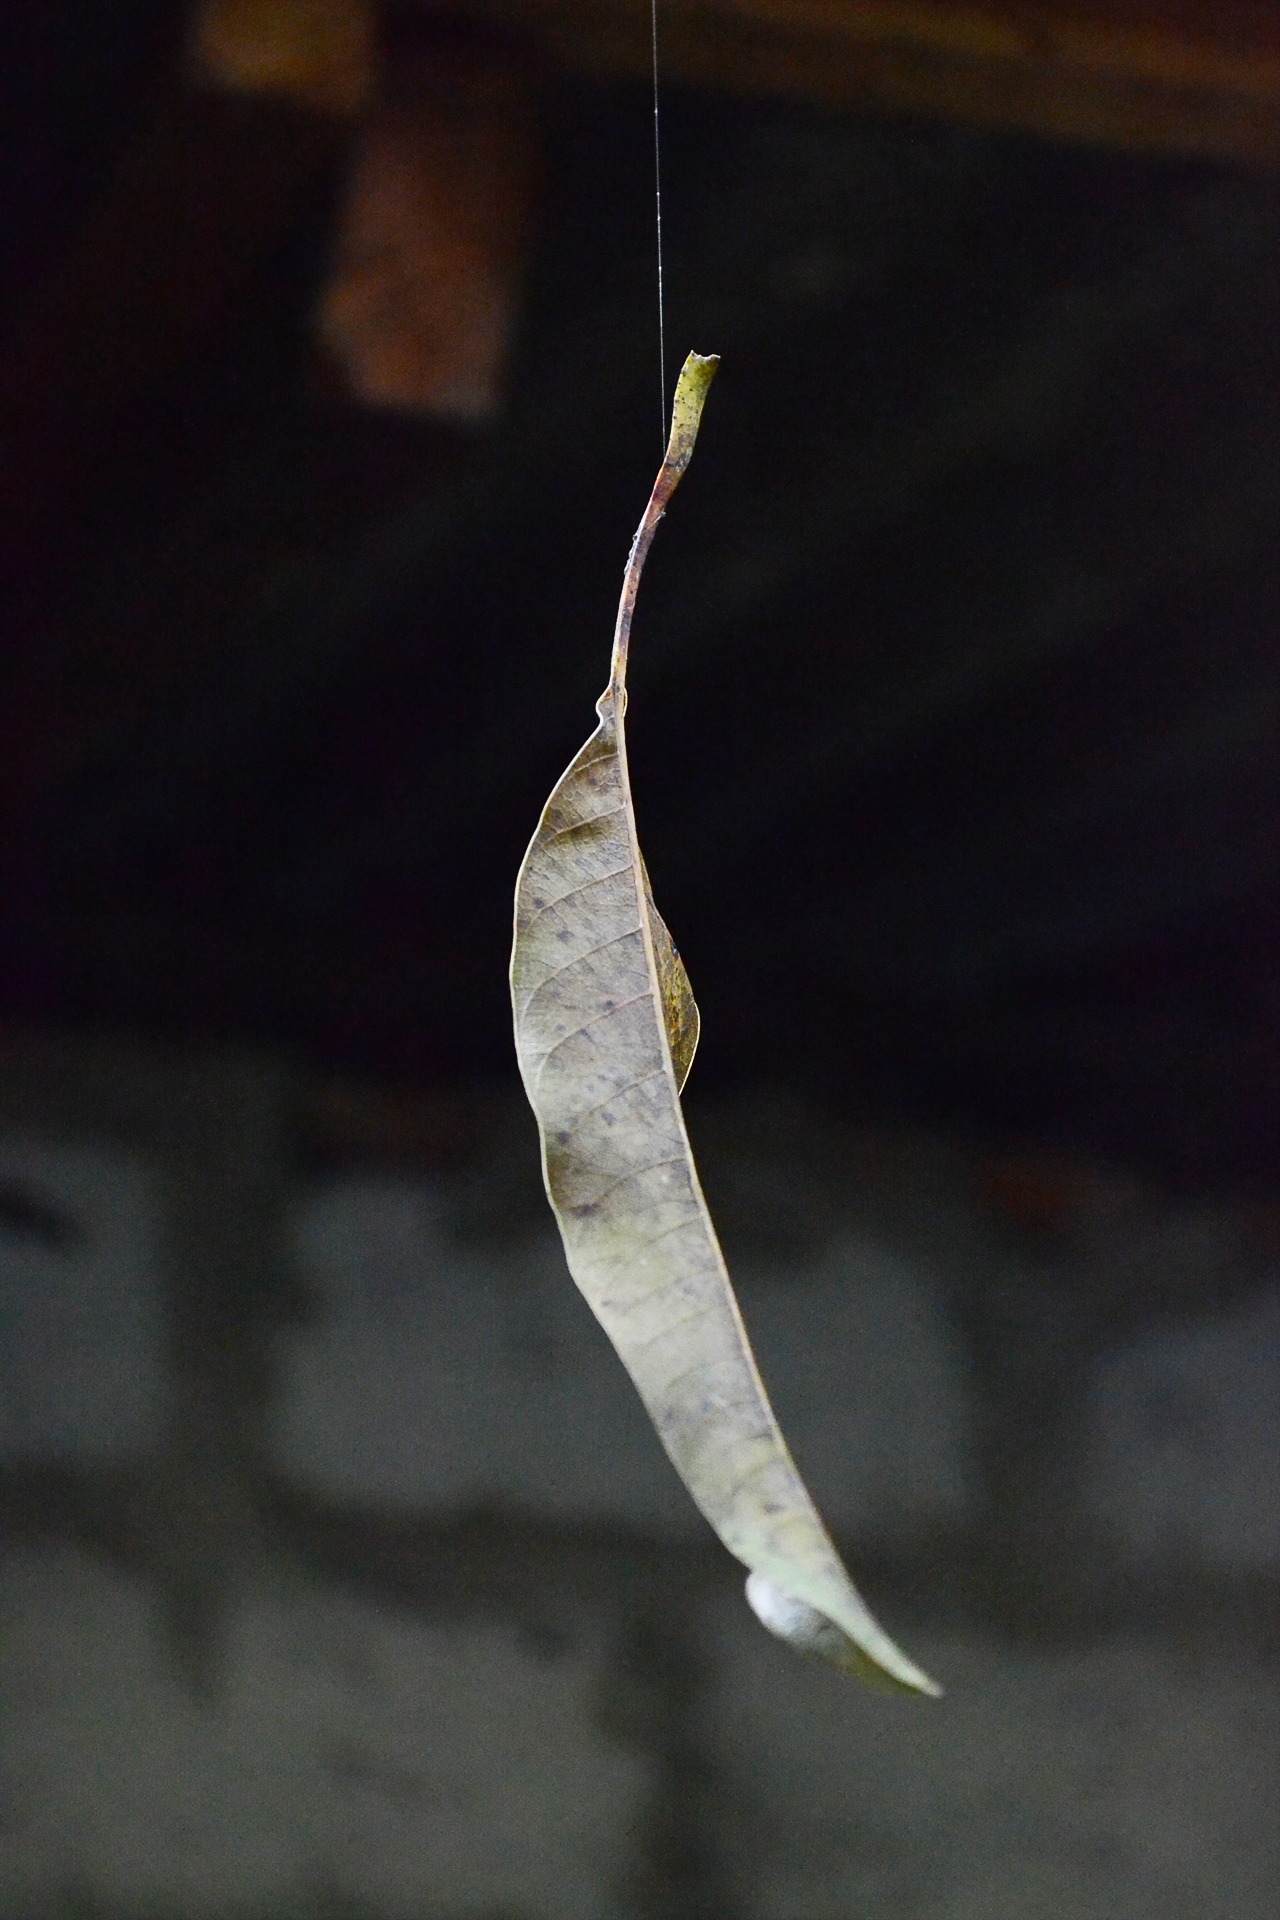
bird, wing, leaf, autumn, float, dry leaf, spider web, close up, sri lanka, ceylon, macro photography, mawanella, leaf on web